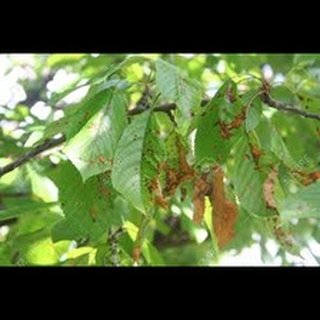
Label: wheat_tan_spot